Flo Steinberg

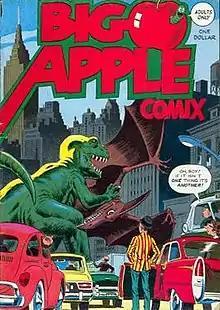
Editor-publisher Steinberg's "Big Apple Comix" (Sept. 1975). Cover art by Wally Wood.

Steinberg left Marvel in 1968. "I was just tired. The last years were so long because the fan mail was overwhelming. Bags of it would come in, and all the letters had to be acknowledged". The position itself, even after five years, was not particularly well-paid, and Steinberg quit after not receiving a $5 raise. Recalling the day of Steinberg's going-away party, Marie Severin observed in 2002: